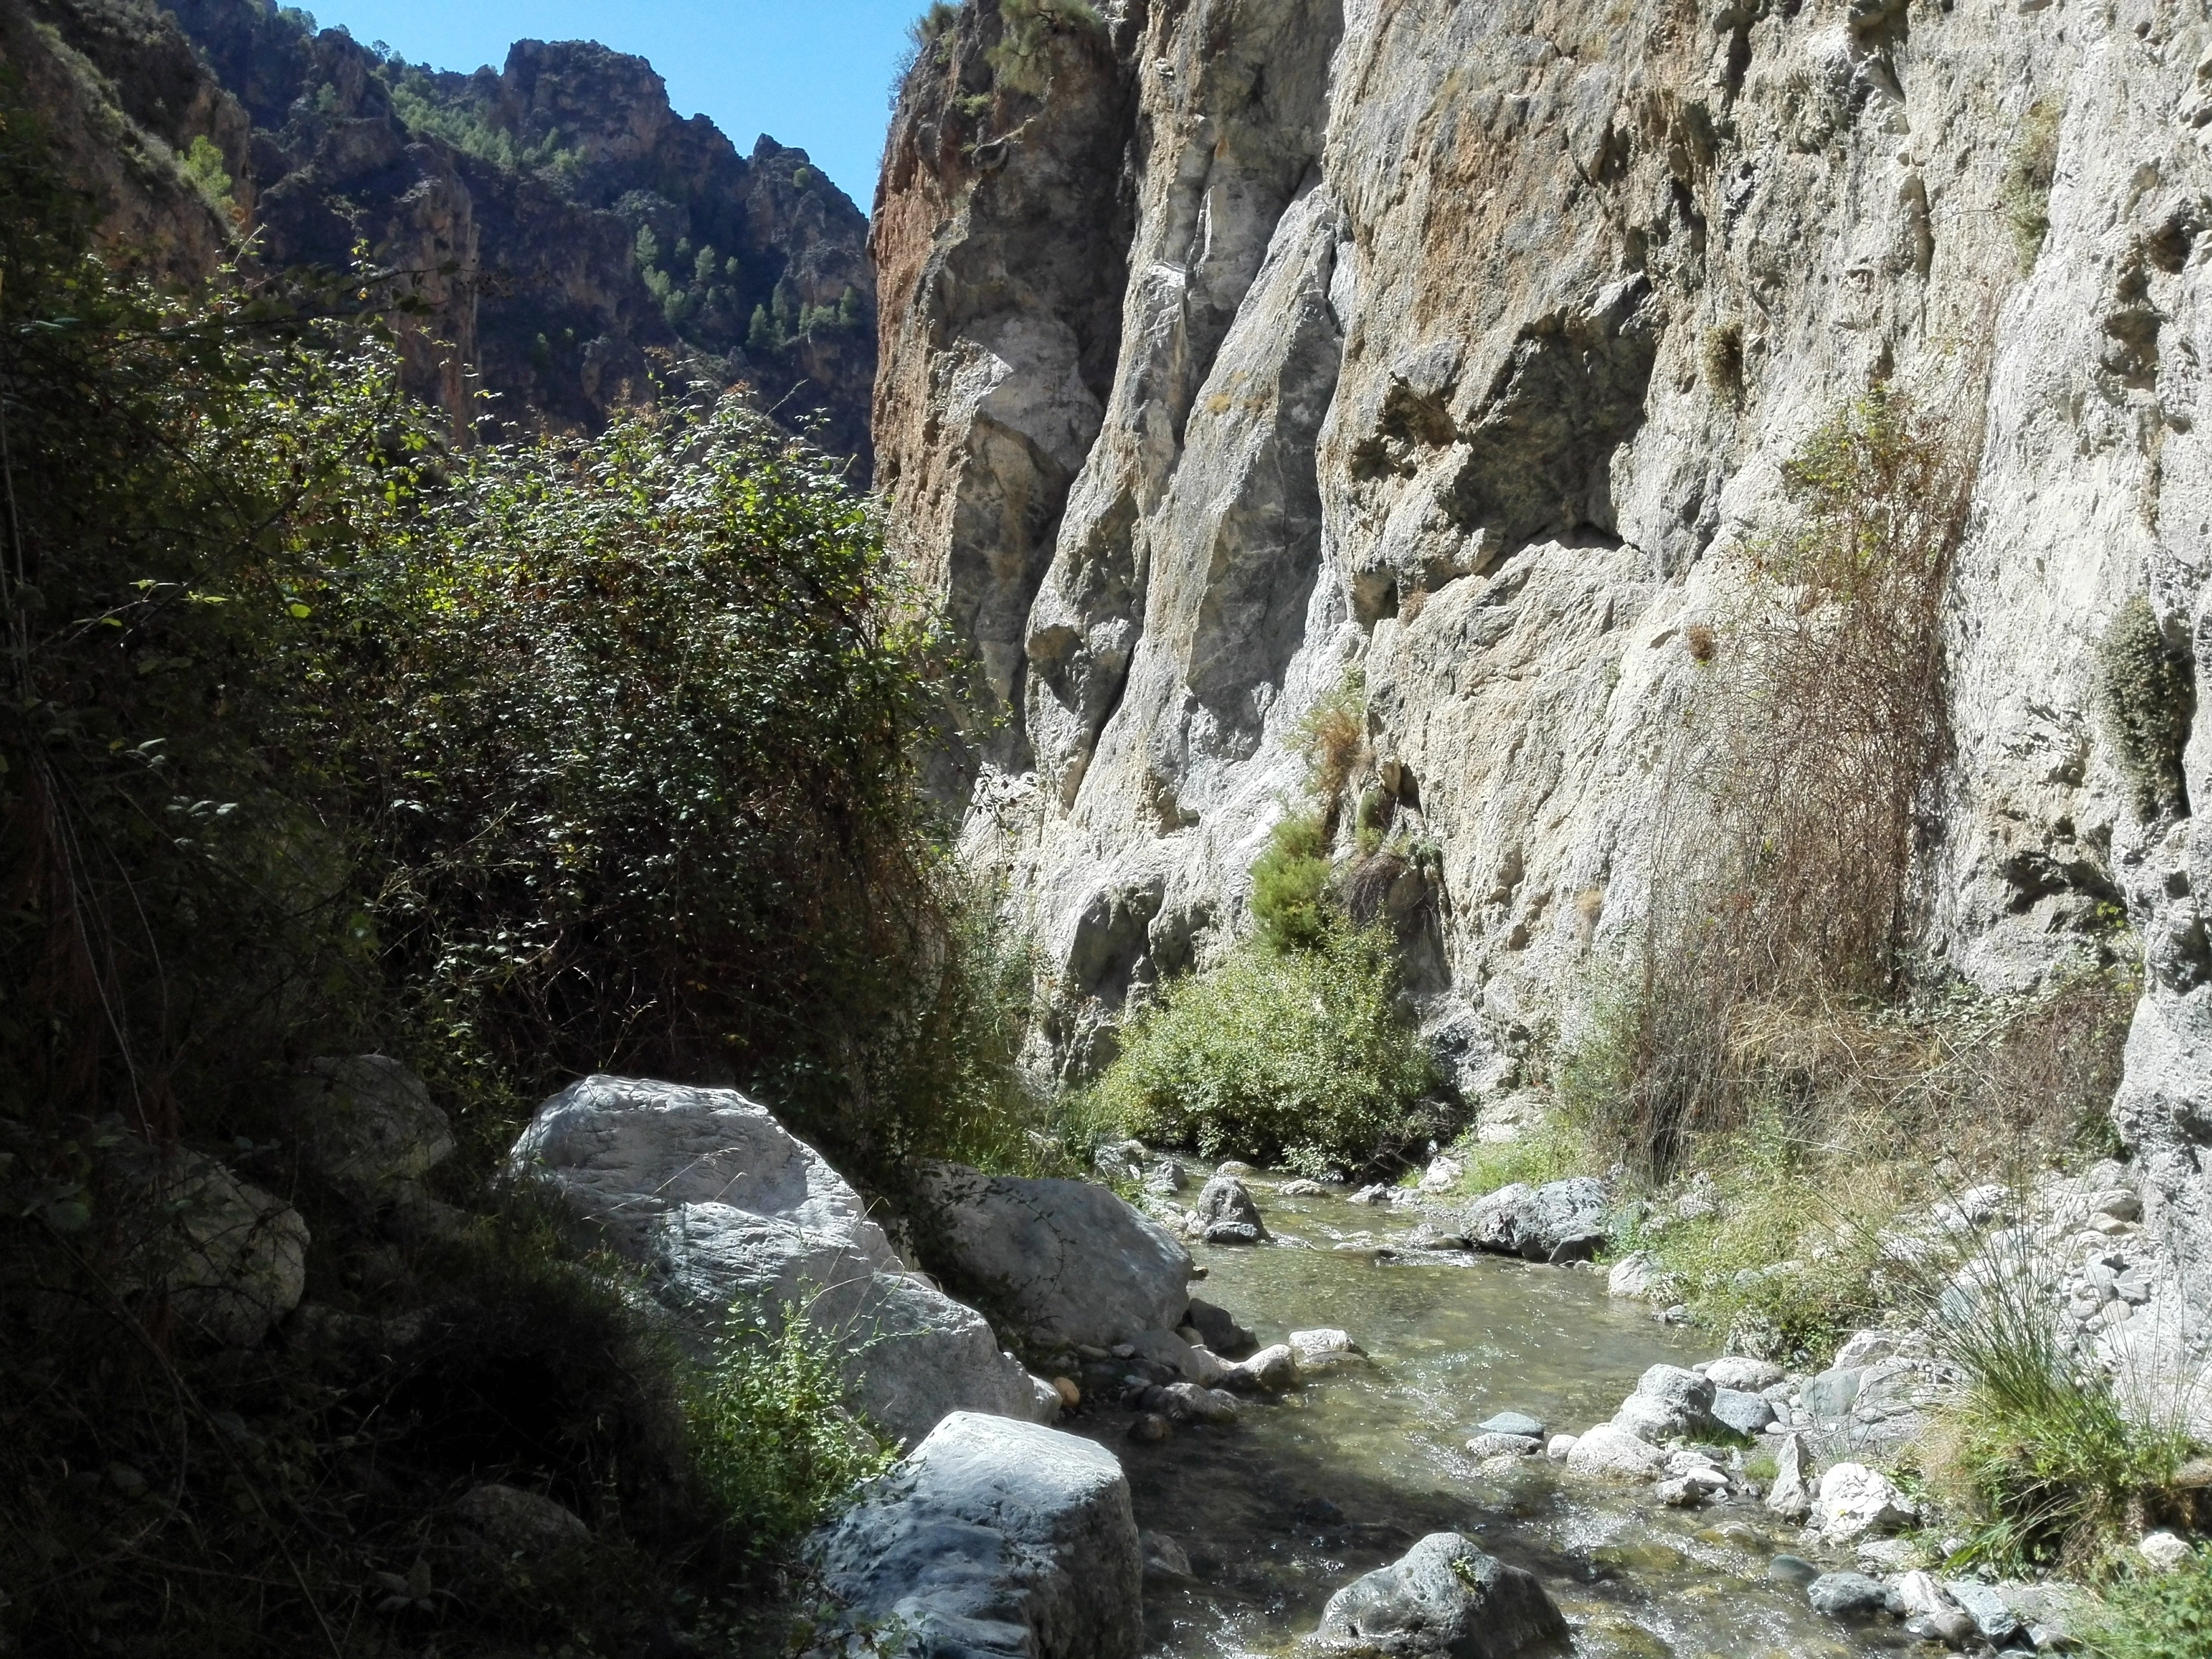
landscape, nature, path, rock, wilderness, walking, mountain, people, sky, sun, hiking, trail, field, adventure, city, valley, travel, formation, cliff, green, park, canyon, freedom, tourism, terrain, mountain road, mountain landscape, trees, geology, ravine, joy, granada, water feature, wadi, rural road, landform, d rcal, santiago of compostela